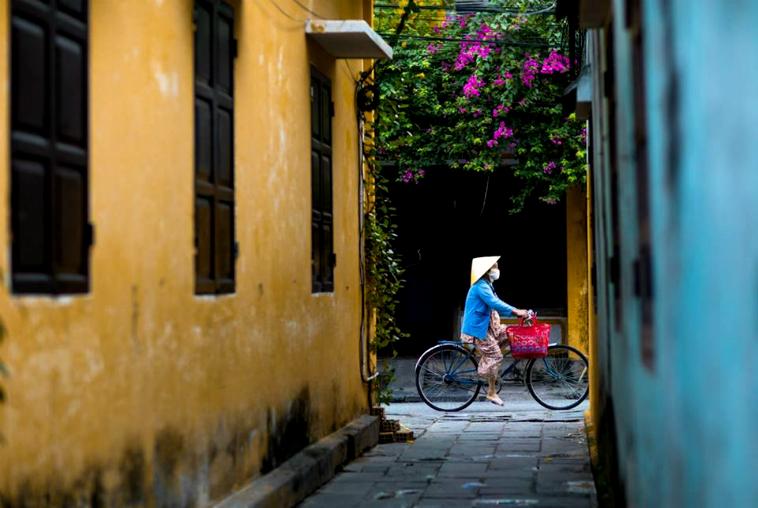
người phụ nữ đang đạp xe thì cầm trên tay một chiếc giỏ màu đỏ